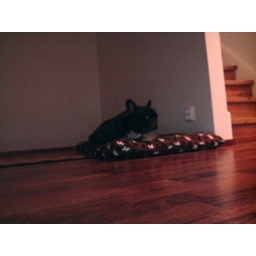
07.12.2006 mutteri the dog in his bed